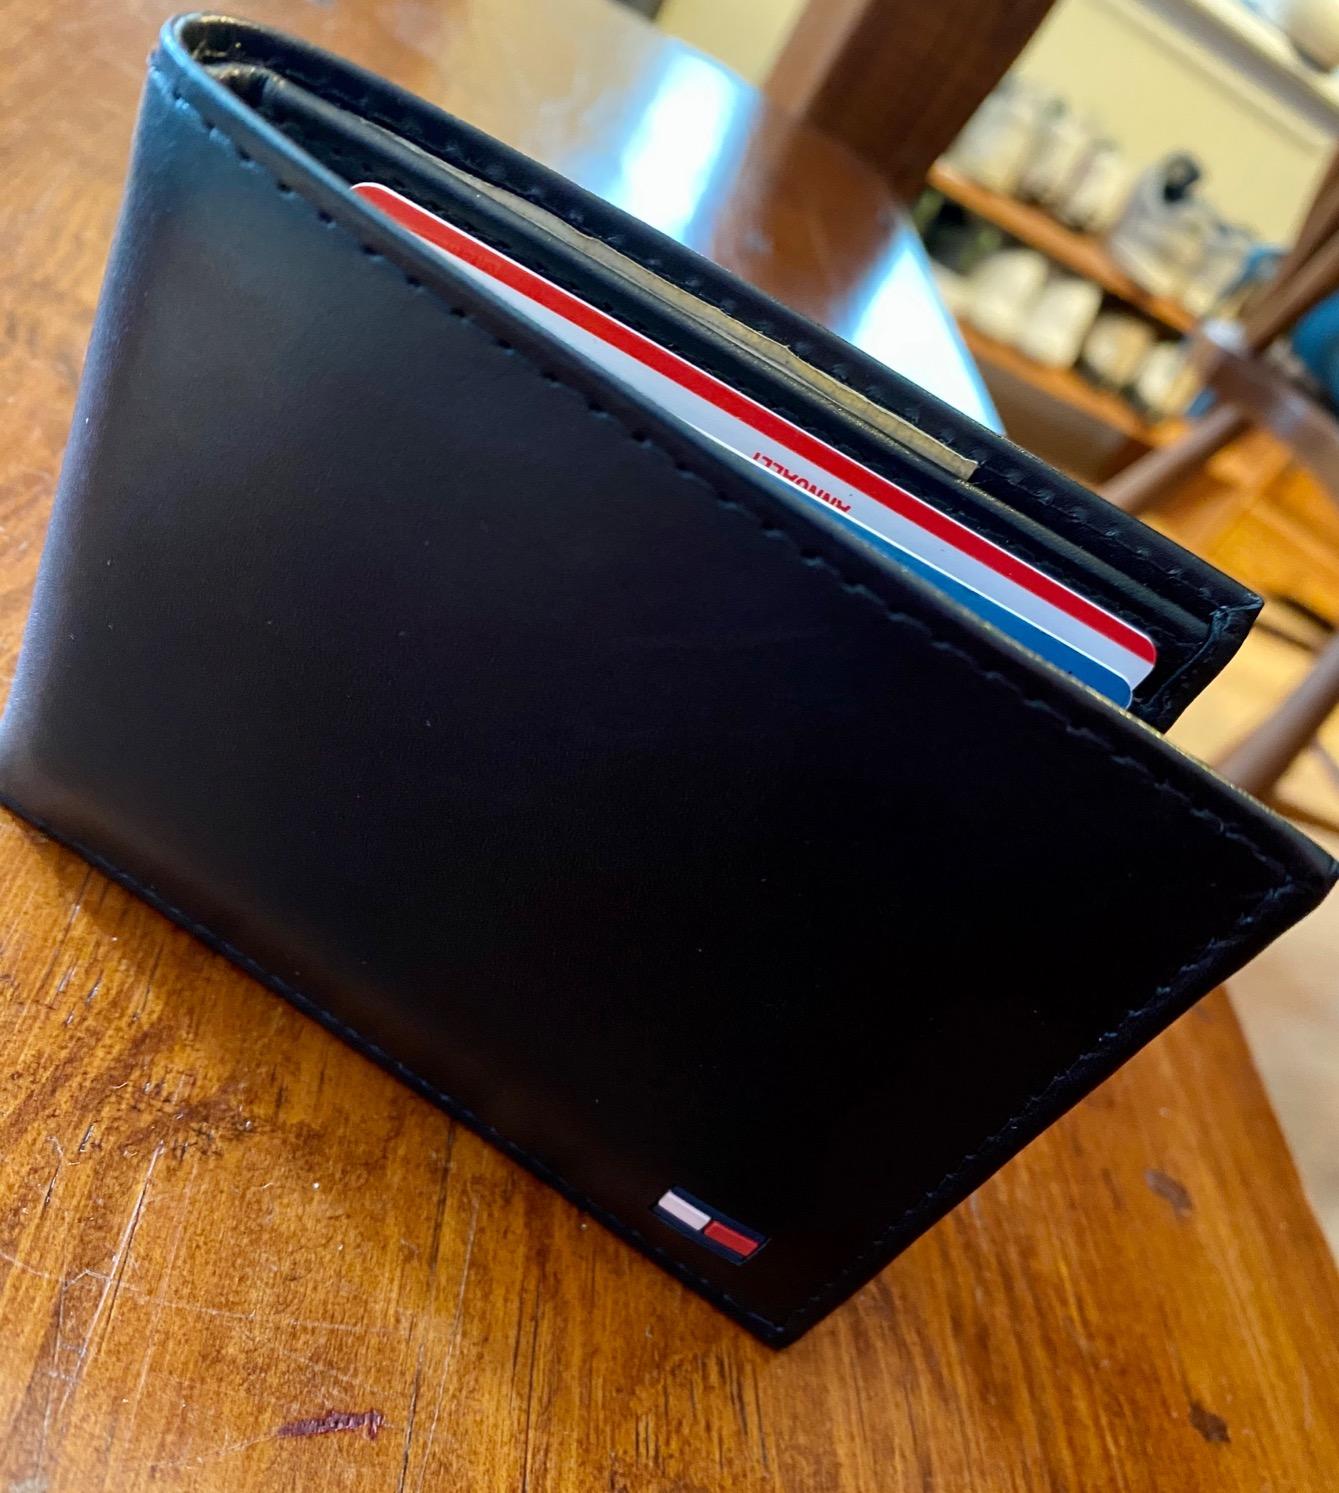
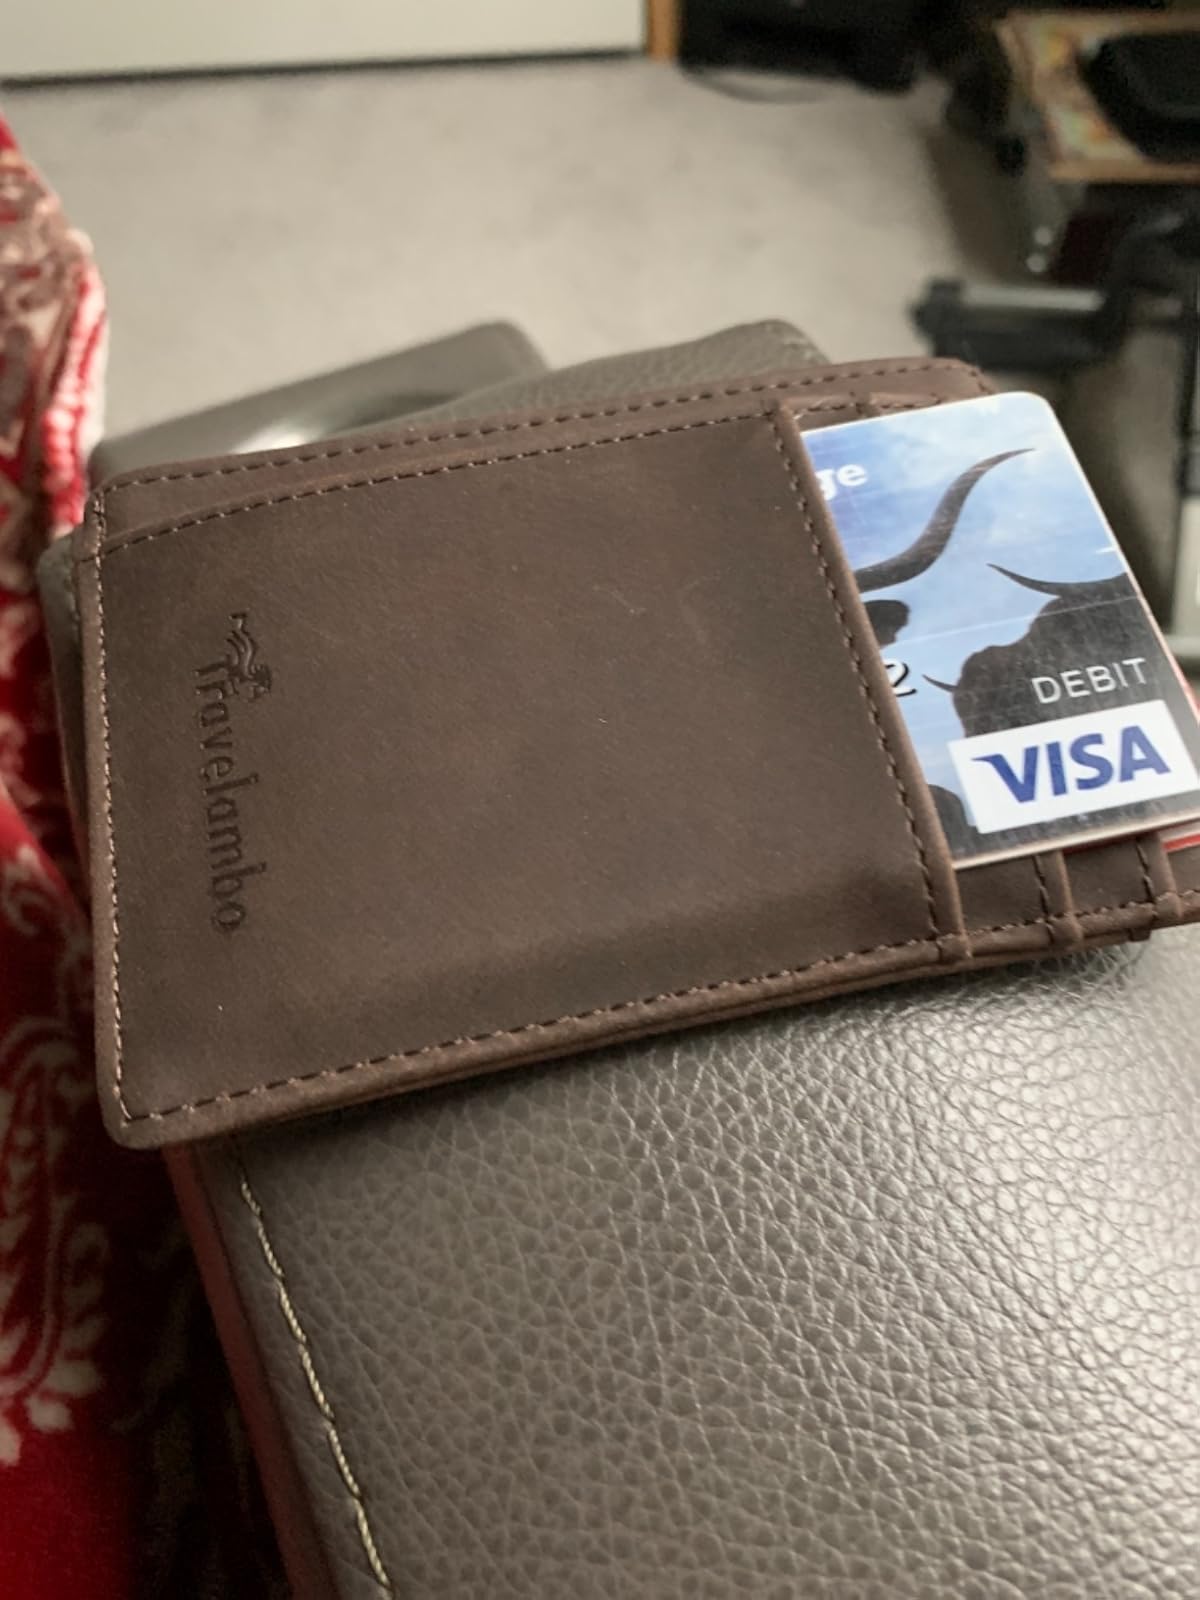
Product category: accessories_wallet
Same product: no